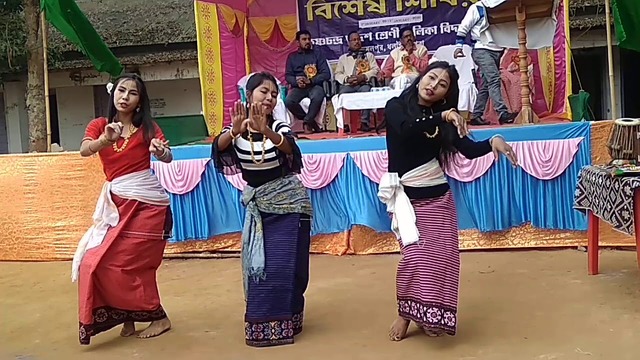
Dance form: manipuri